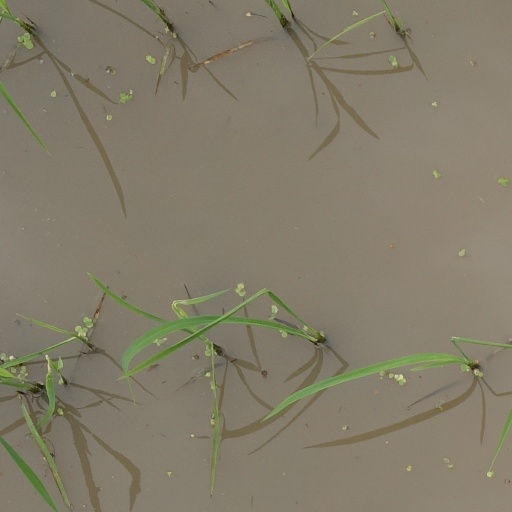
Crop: rice